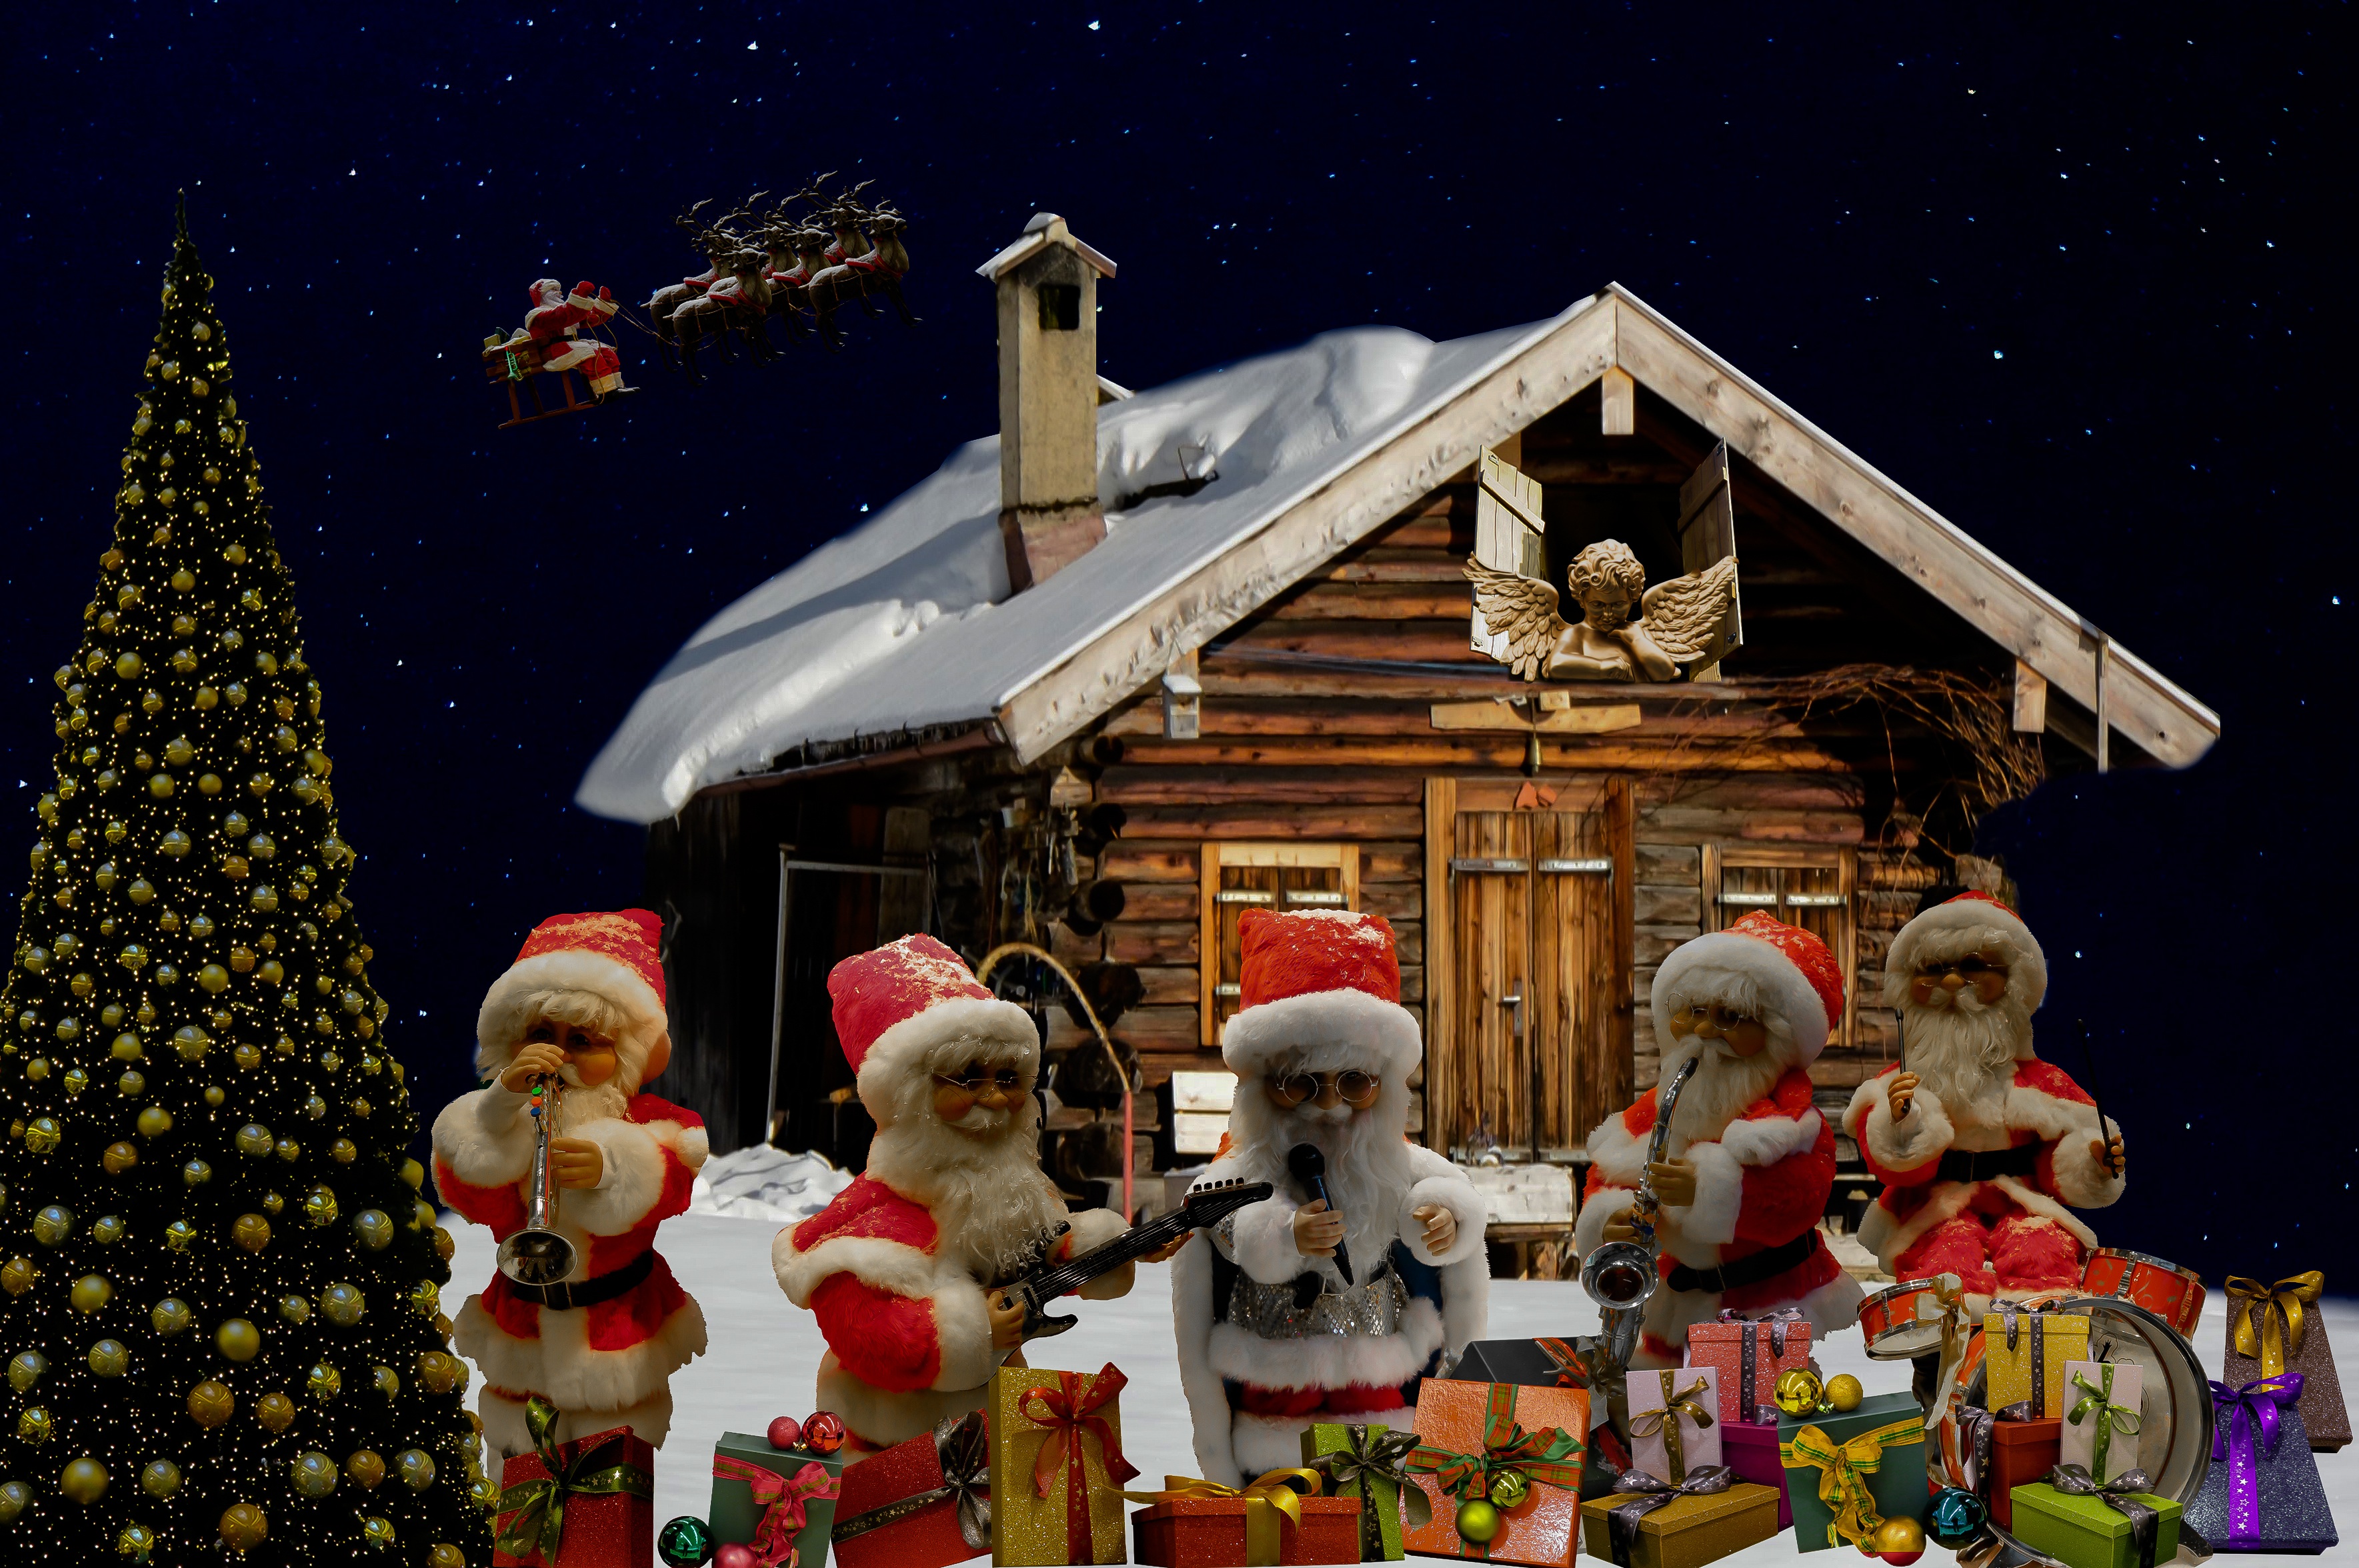
holiday, christmas, christmas tree, christmas decoration, gifts, christmas time, funny, santa claus, christmas motif, nicholas, christmas card, merry christmas, photo montage, x mas, nativity scene, christmas greeting, santa clauses, christmas sleigh